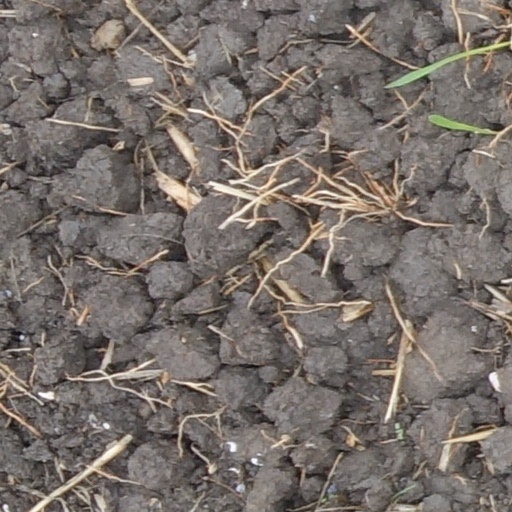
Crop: wheat